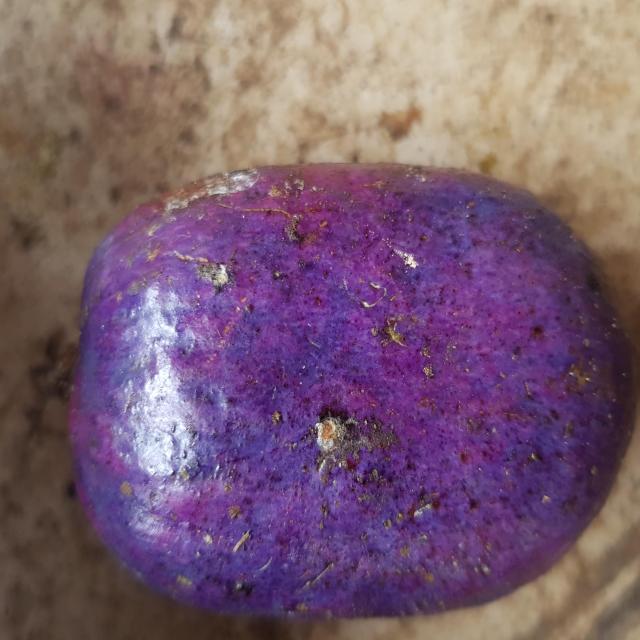
Plum grade: unaffected